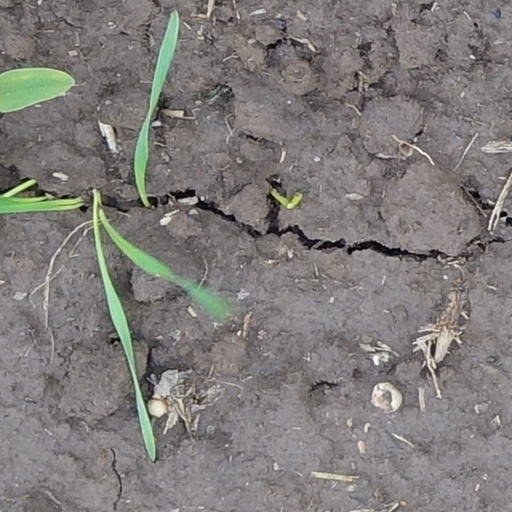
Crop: wheat